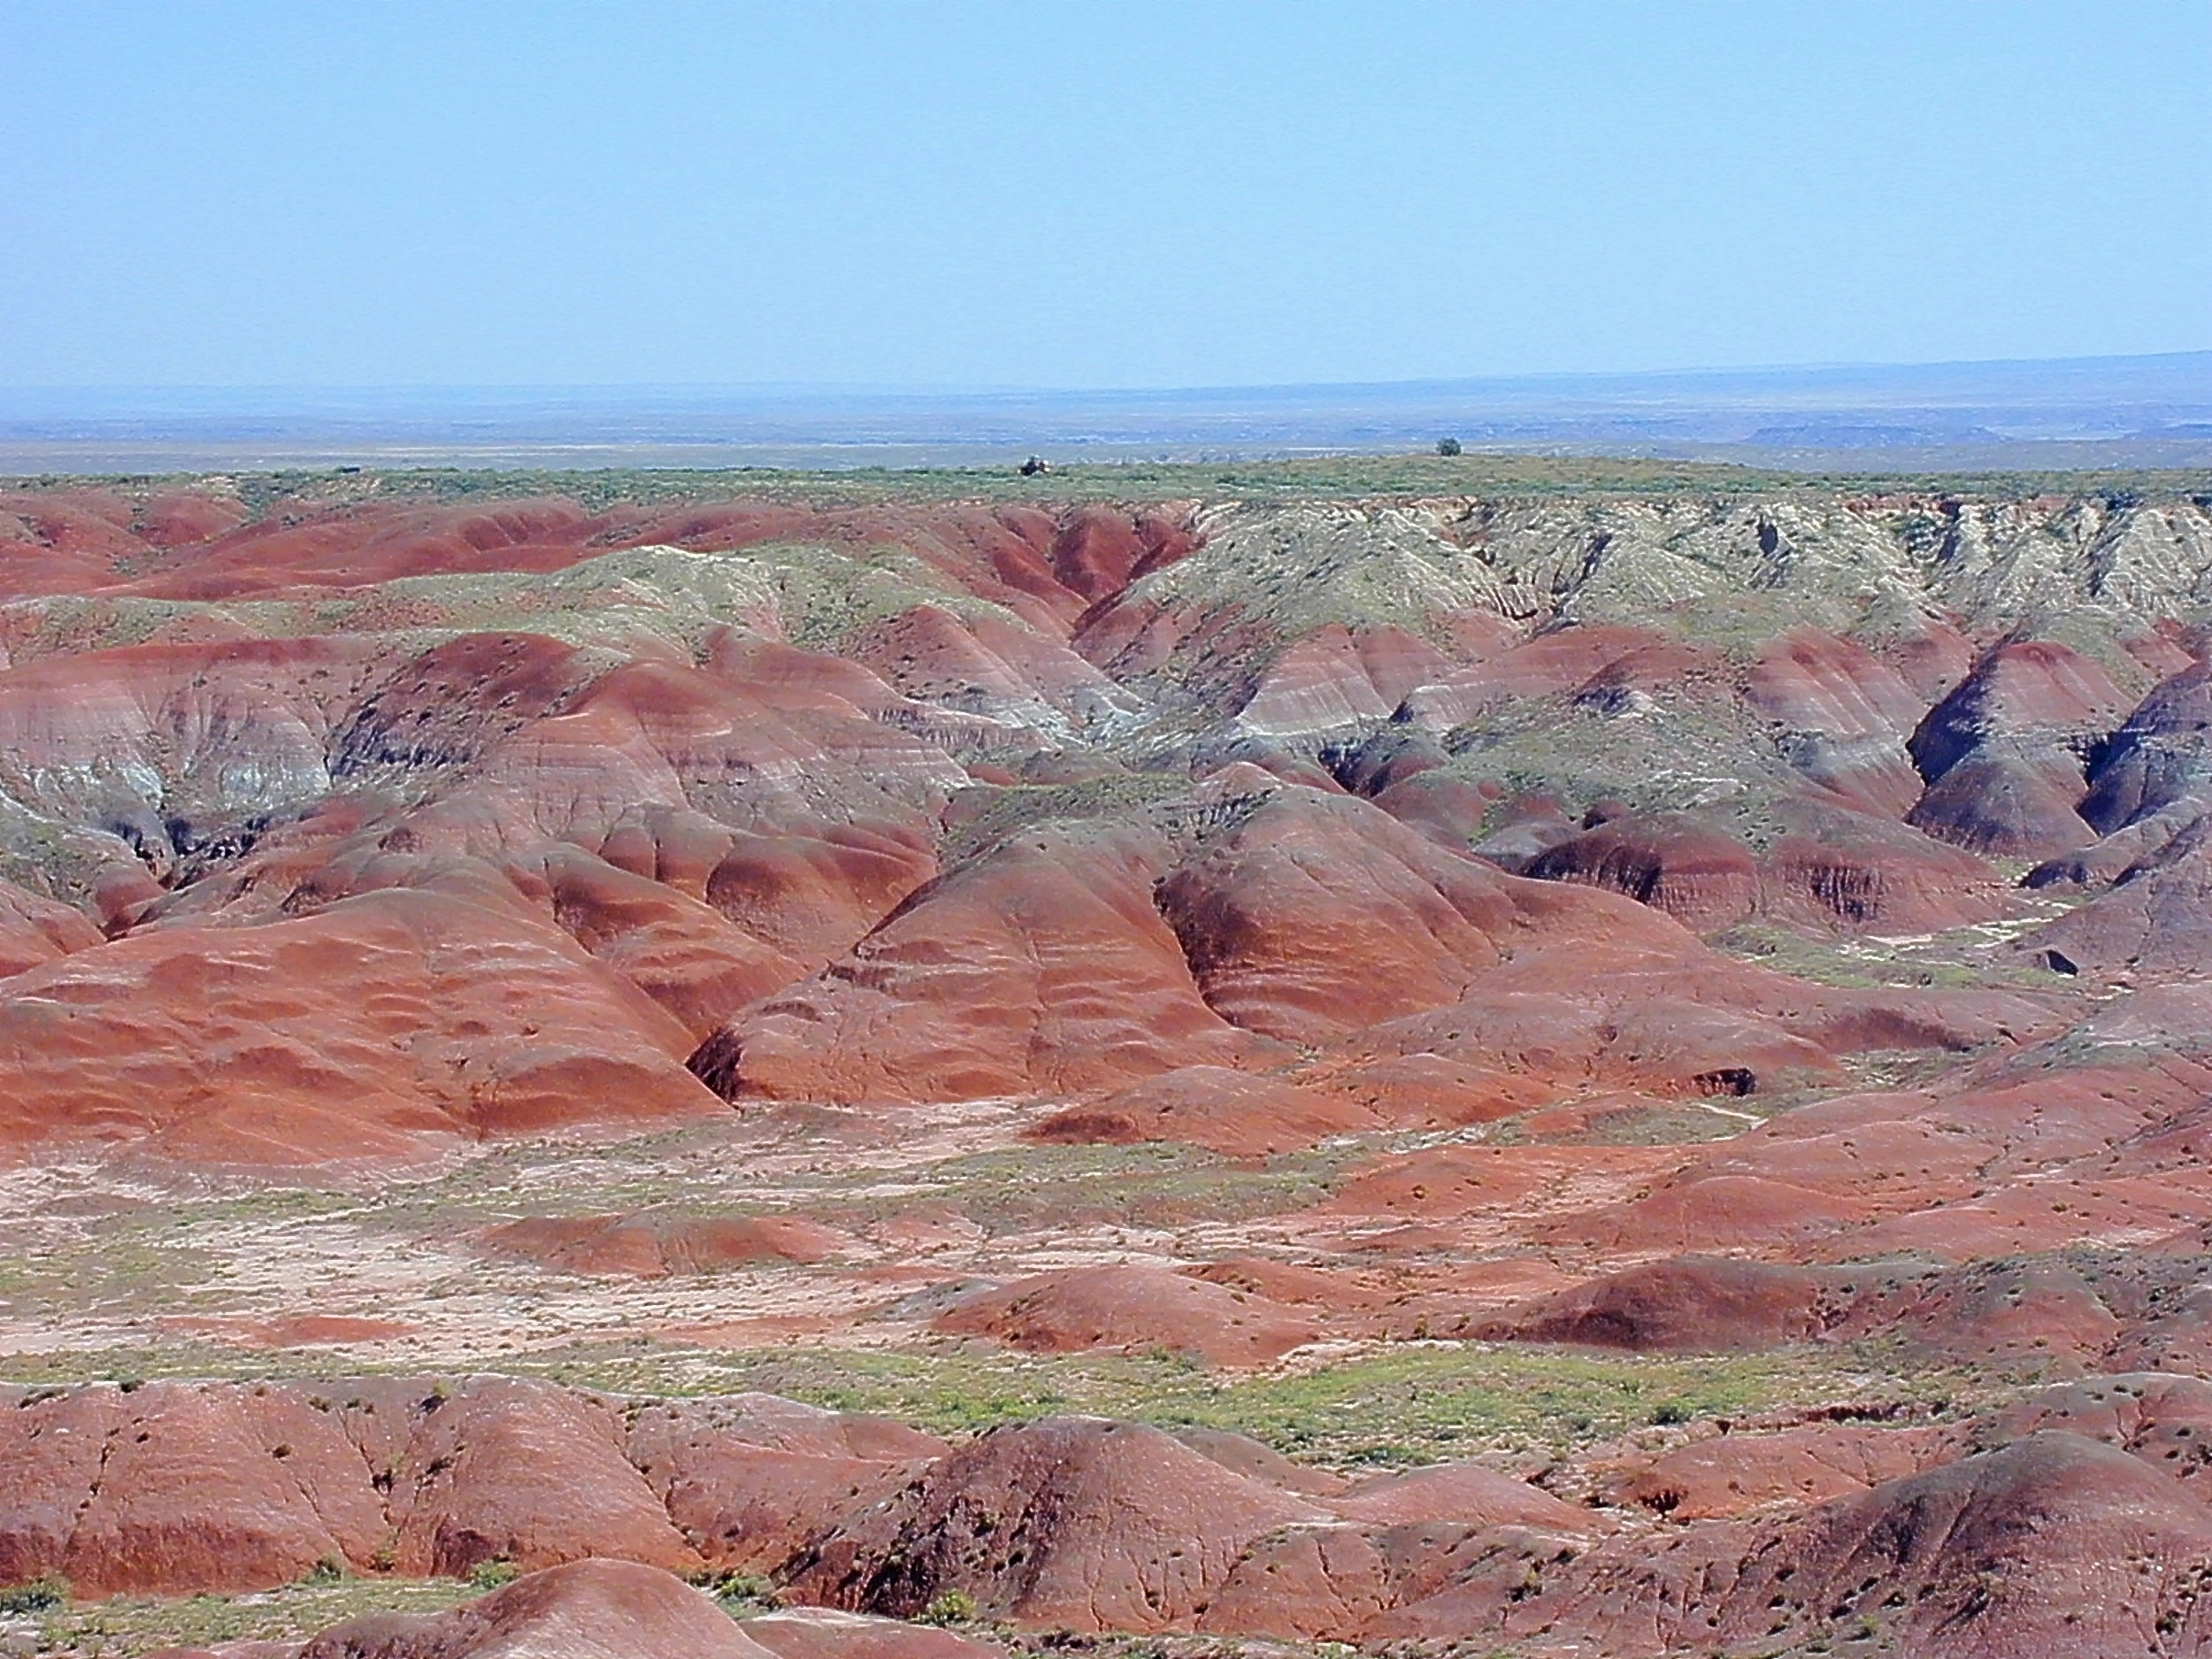
landscape, sand, desert, valley, formation, dry, red, usa, soil, canyon, terrain, plain, arizona, geology, badlands, hot, plateau, wadi, butte, infinite, steppe, landform, natural environment, geographical feature, aeolian landform, petrified forest national park